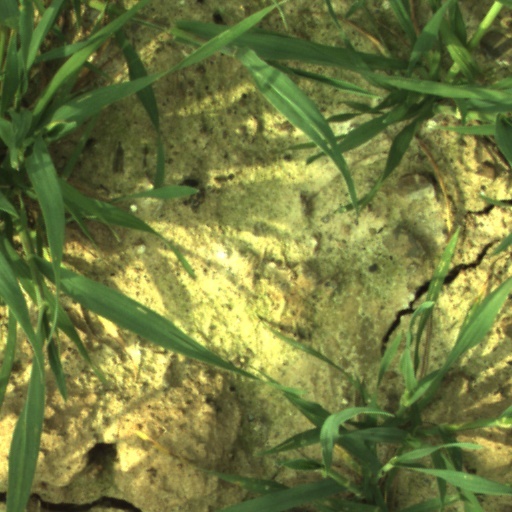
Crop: wheat